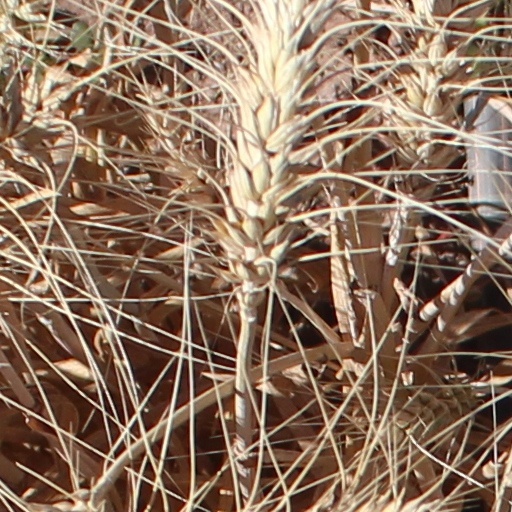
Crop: wheat